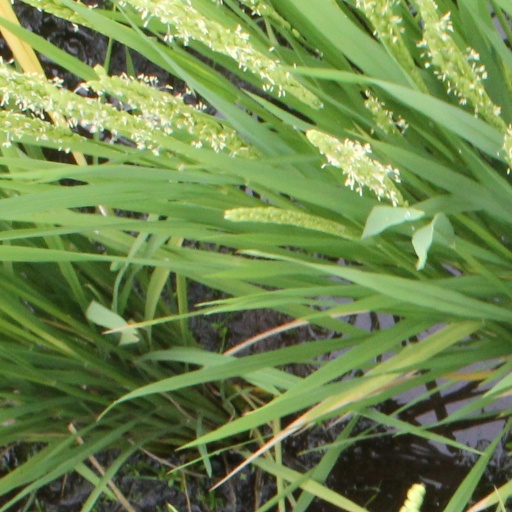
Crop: rice